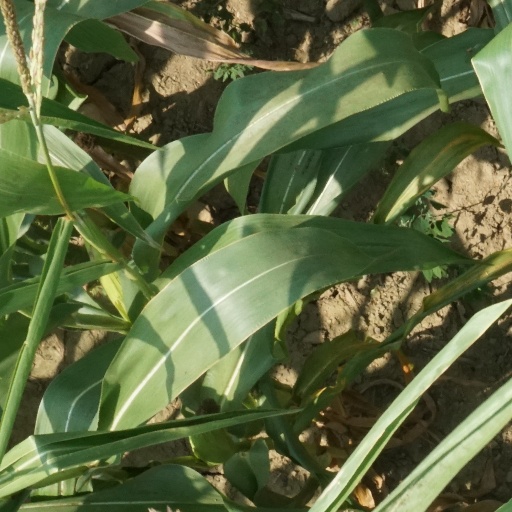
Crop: maize; corn